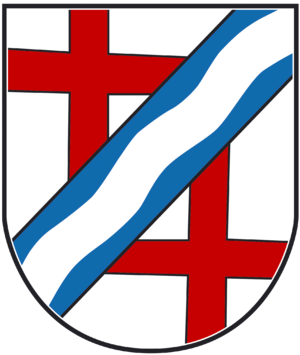
Mannebach est une municipalité de la Verbandsgemeinde Saarburg, dans l'arrondissement de Trèves-Sarrebourg, en Rhénanie-Palatinat, dans l'ouest de l'Allemagne.